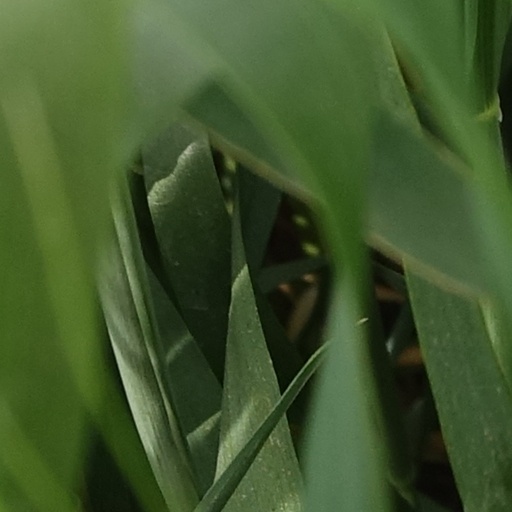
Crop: wheat